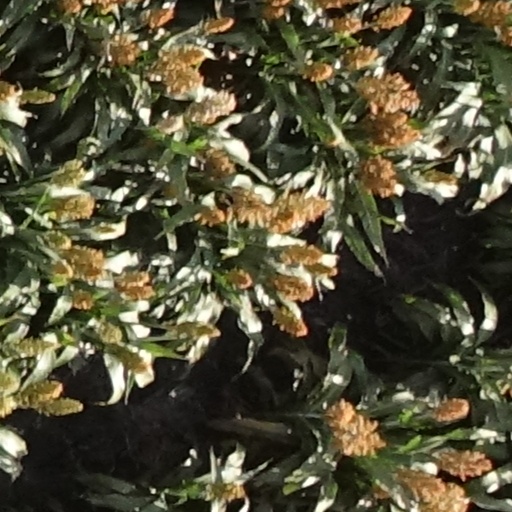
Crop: sorghum